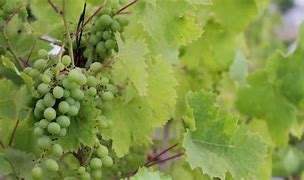
Label: Grapes